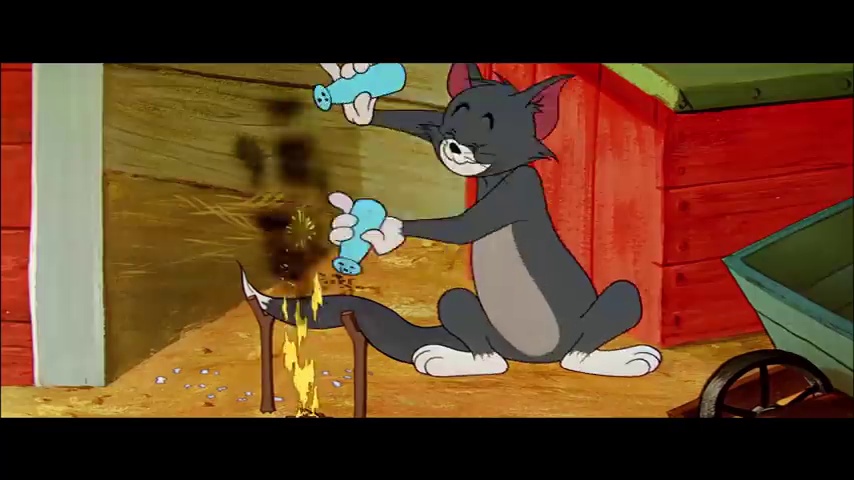
Portrait style: Cartoon Portrait